History of the Later Roman Empire

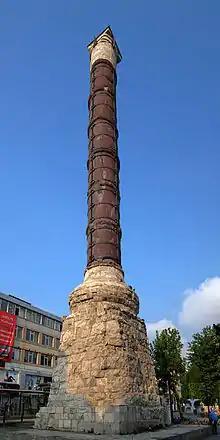
Column of Constantine commemorating the establishment of Constantinople as the Roman Empire's new capital (Istanbul, Turkey)

Licinius had not yet won his war against Maximinus Daia when he married Constantine's half-sister Constantia in Milan in February 313. The two emperors jointly issued a law about religious tolerance, now known as the Edict of Milan. No more excluded from imperial service, Christians could have brilliant careers, like Ablabius, a Greek of humble origin, who held the highest offices between 324 and 331. Relationship between the two emperors grew tense and Constantine seized the Dioceses of Pannonia and Moesia by force in 318. Six years later Constantine launched a new attack against Licinius and forced him to abdicate. In a year, Licinius and his about ten-year-old son by Constantia, also called Licinius, were executed. The tragic child had been appointed as Caesar along with Constantine's two eldest sons, Crispus and Constantine II in 317. Crispus' mother Minervina was Constantine's first wife, while the younger Constantine was born to Fausta. In 326, Crispus and Fausta were executed on mysterious charges, likely because of their adulterous relationship. Always hostile to the first Christian emperor, Zosimus alludes that Constantine's actual conversion to Christianity was the consequence of their execution, because only Christianity offered him absolution for his sin. Constantine made his younger sons by Fausta, Constantius II and Constans, and his nephew Dalmatius Caesars, and appointed Dalmatius' brother Hannibalianus ruler of the Pontic regions.